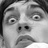
Emotion: surprise